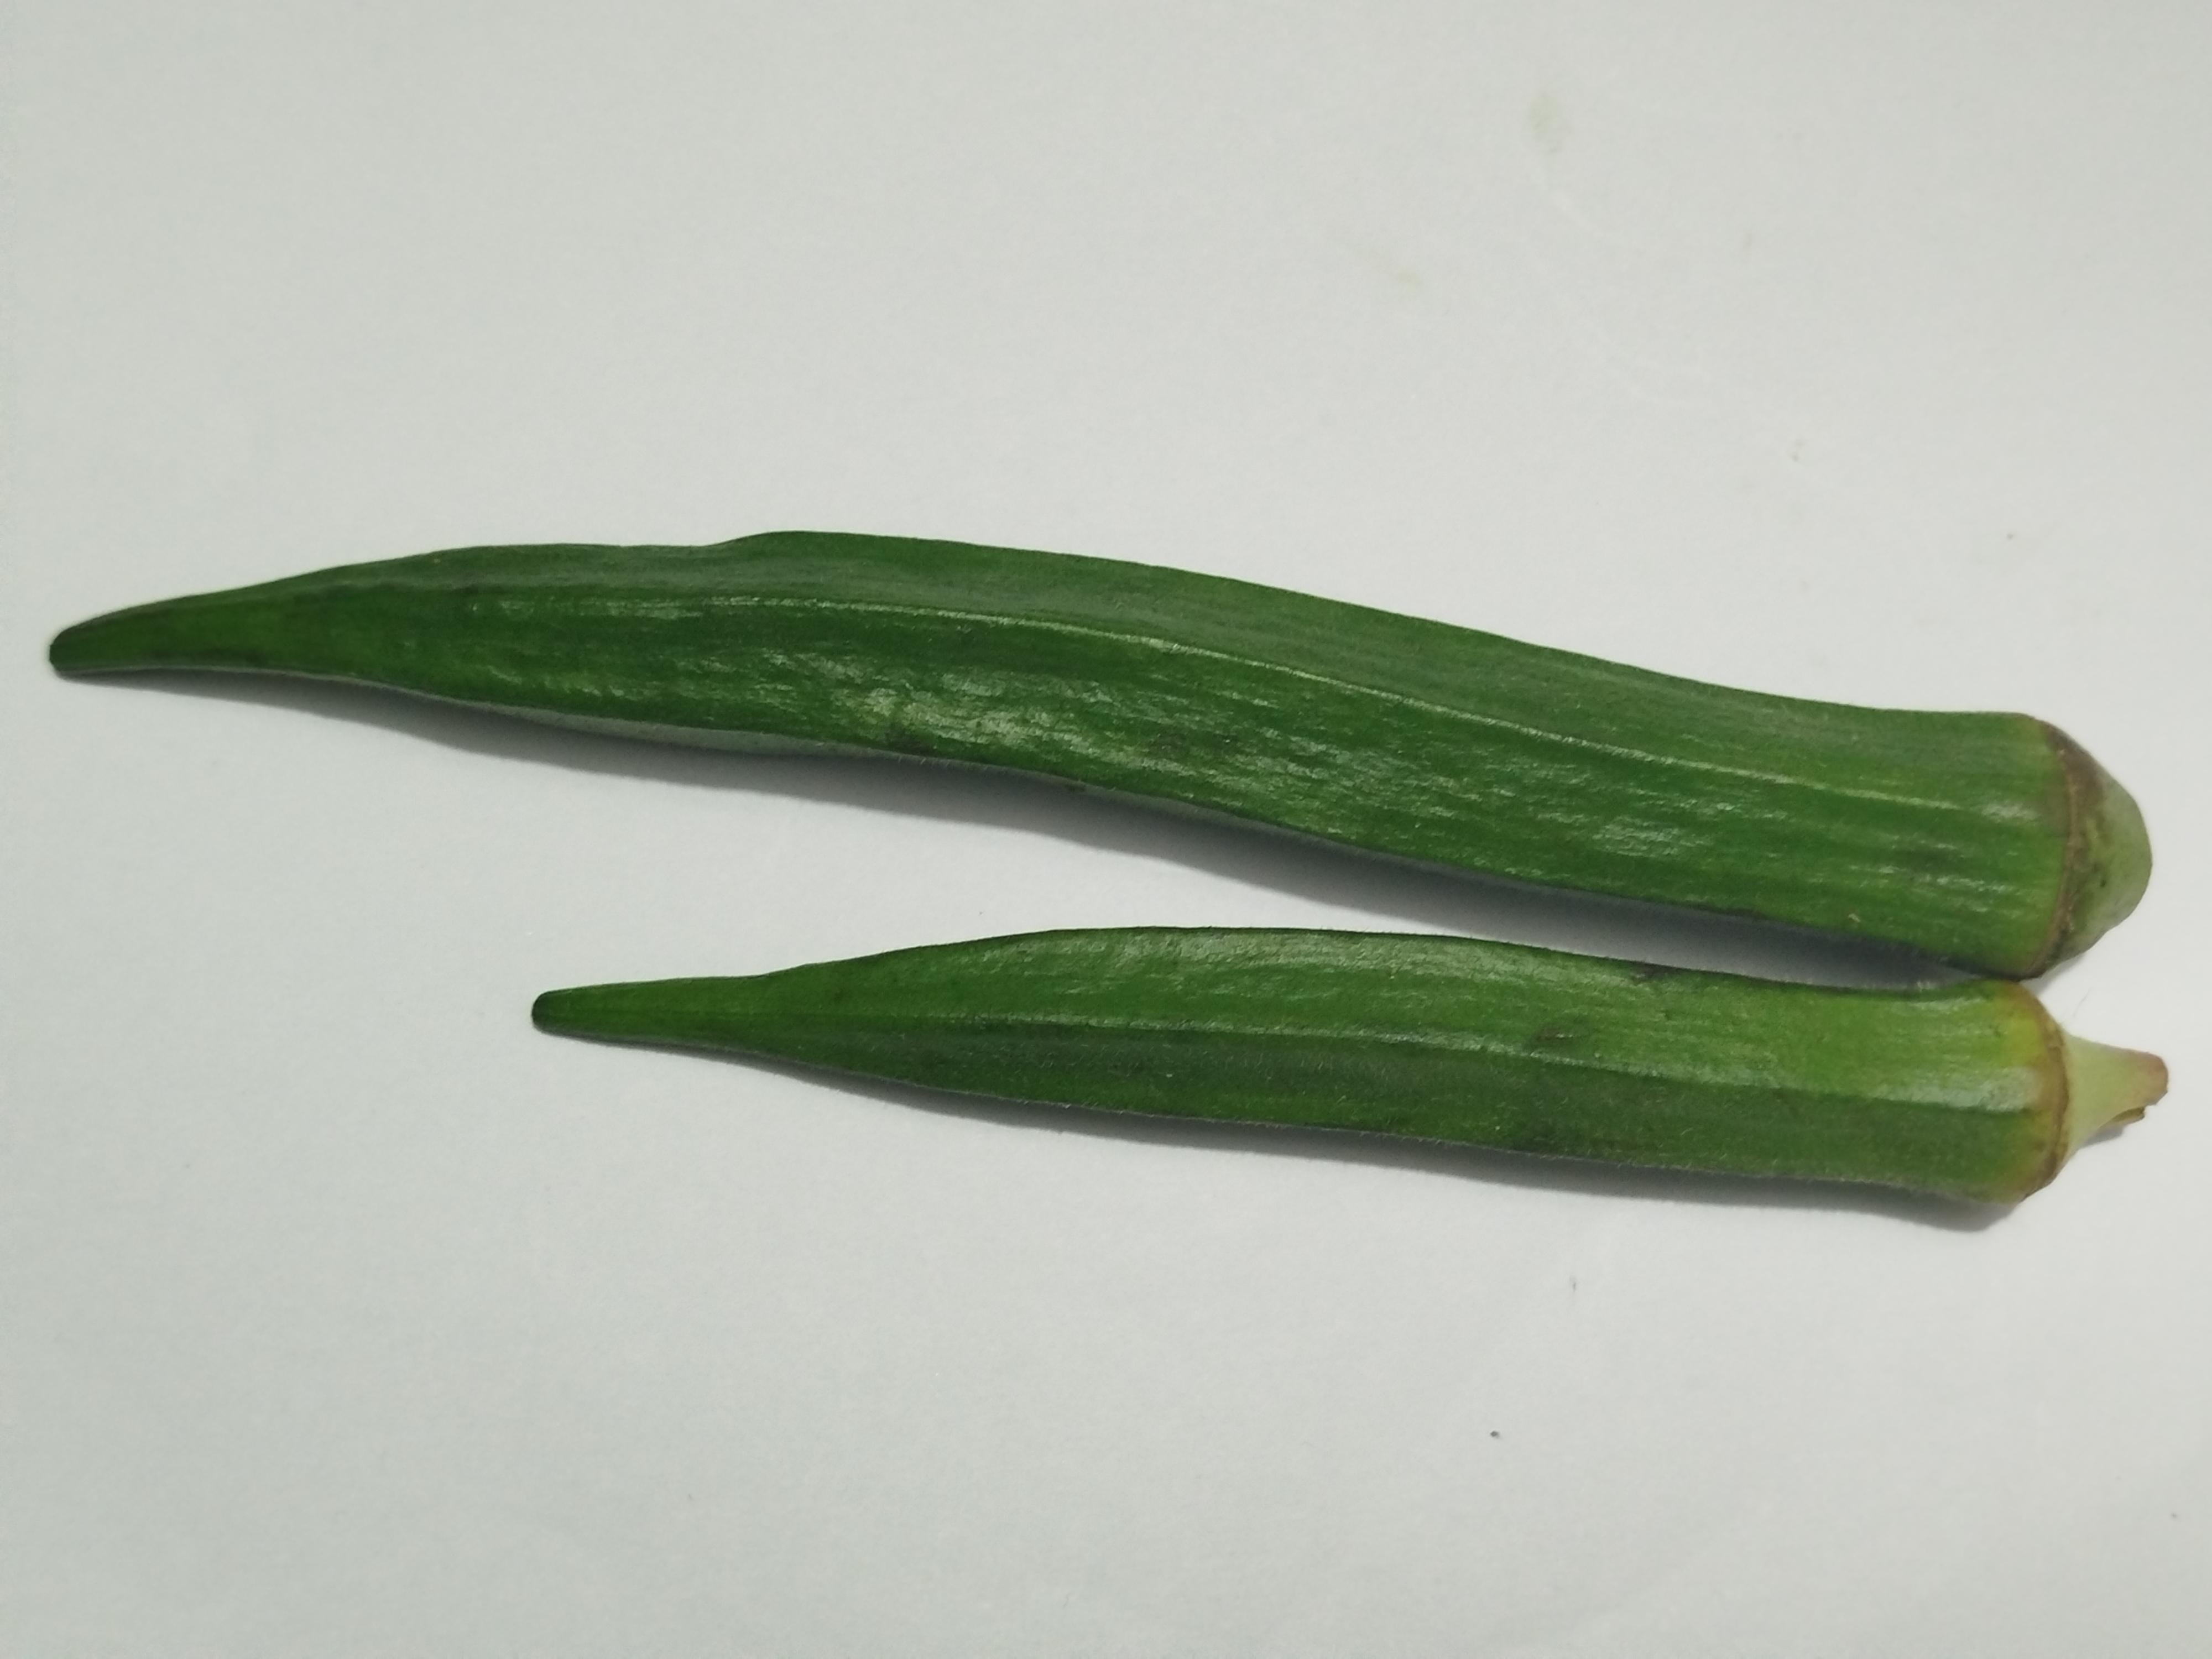
Label: Ladies finger